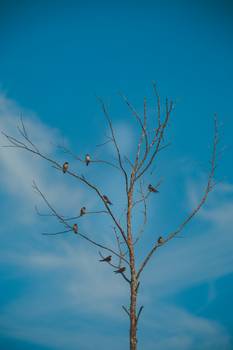
Label: No Watermark